History of Gilgit-Baltistan

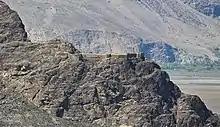
Skardu Fort was seat of power of Maqpon Dynasty

Between 399 and 414, the Chinese Buddhist pilgrim Faxian visited Gilgit-Baltistan, while in the 6th century Somana Patola (greater Gilgit-Chilas) was ruled by an unknown king. Between 627 and 645, the Chinese Buddhist pilgrim Xuanzang travelled through this region on his pilgrimage to India.